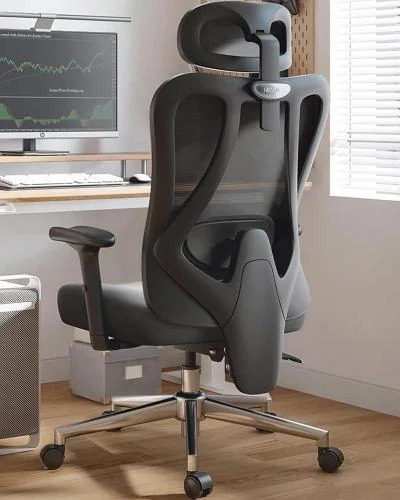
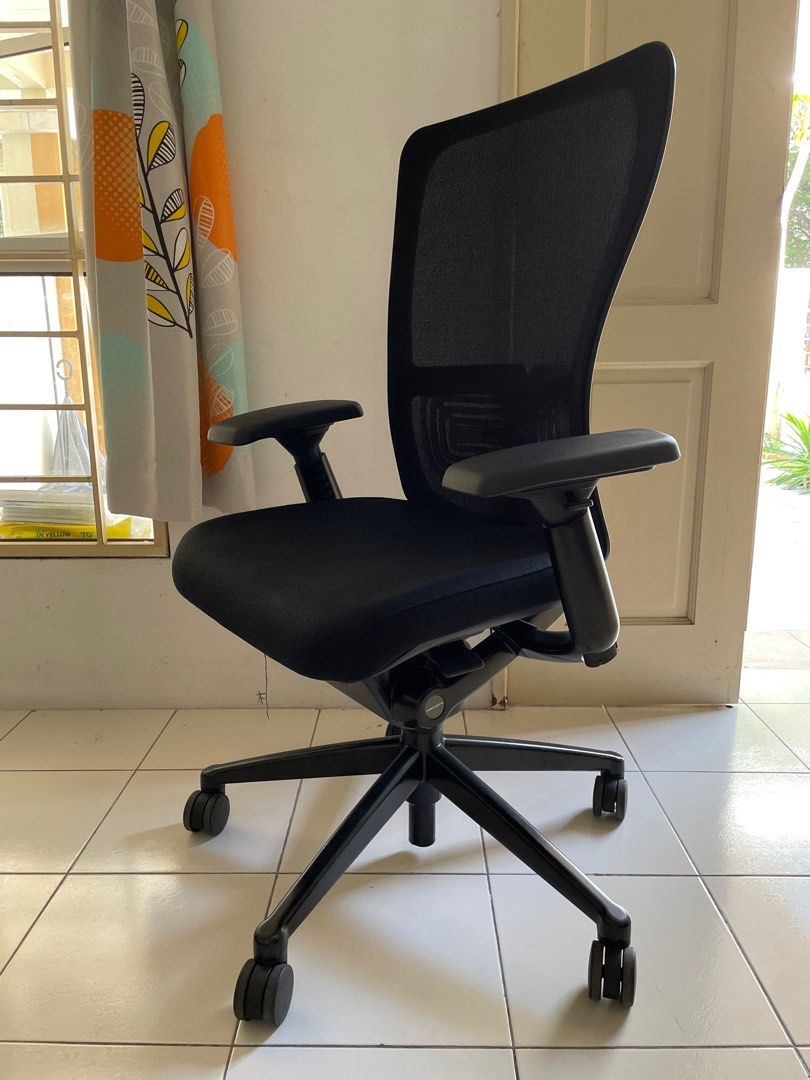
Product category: items_chair
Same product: no